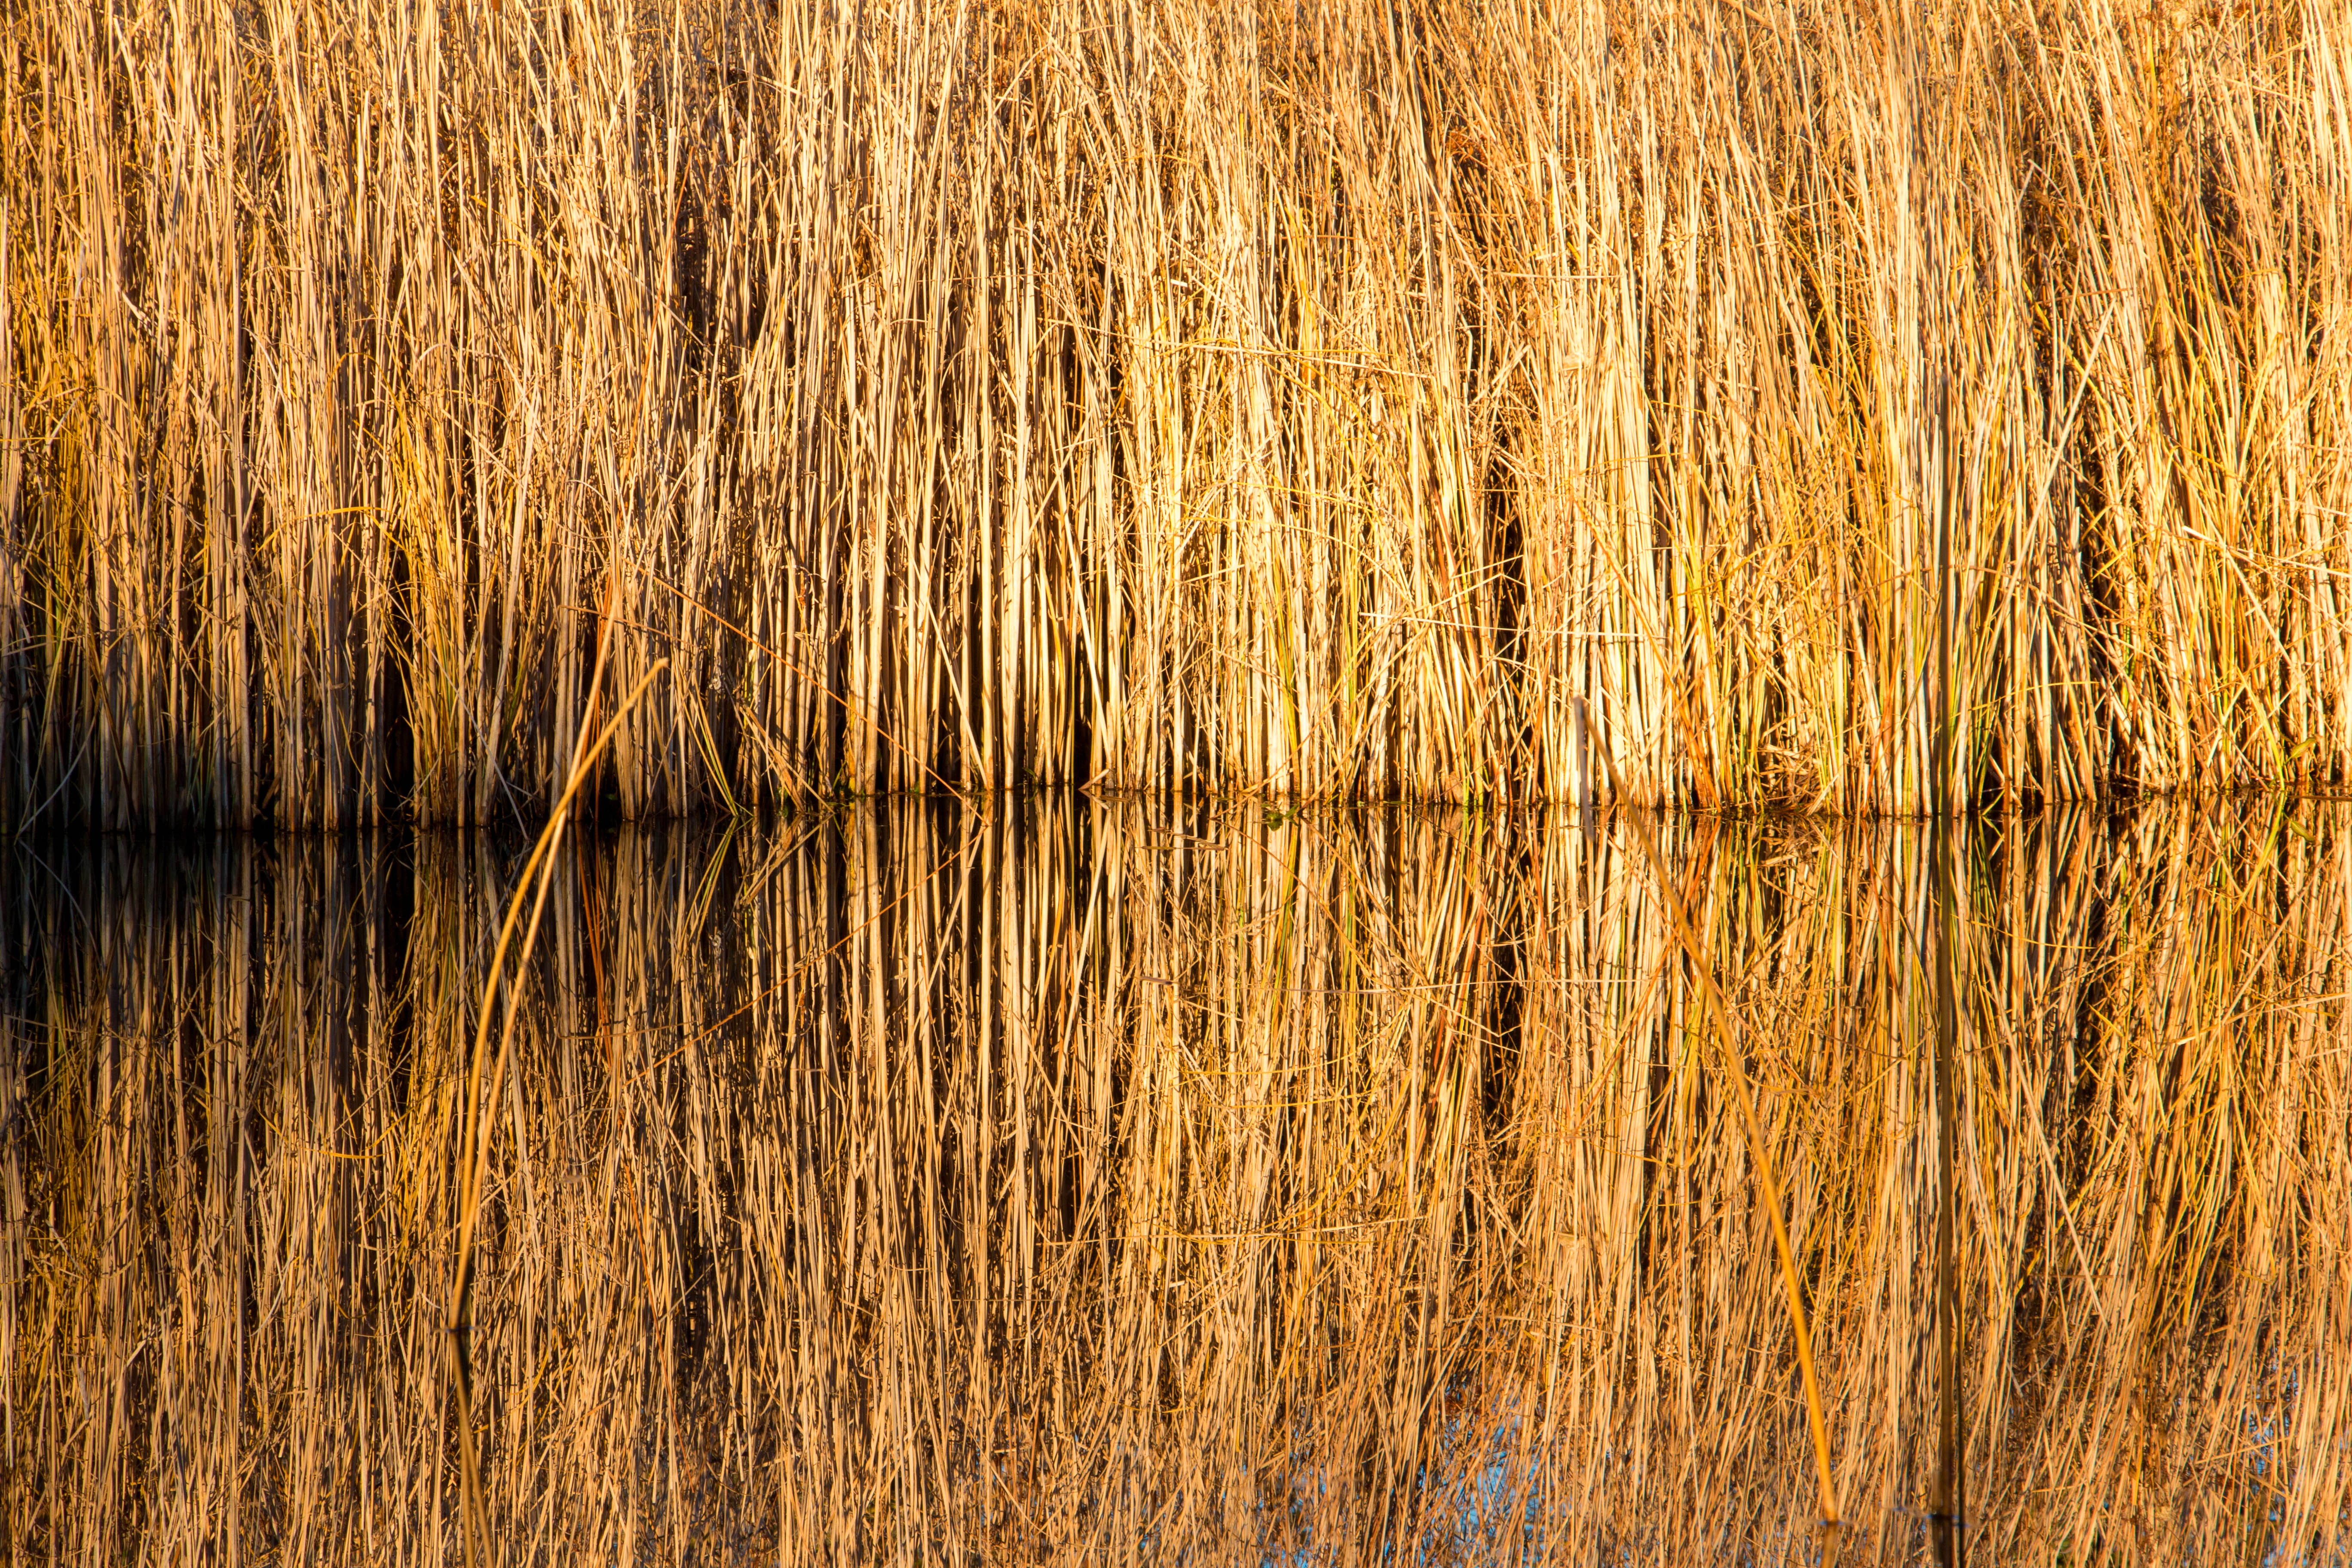
tree, water, nature, grass, winter, plant, wood, field, sunlight, texture, trunk, formation, reed, pond, pattern, autumn, soil, yellow, agriculture, bank, mirror, teichplanze, pools, flooring, pond plant, tube piston greenhouse, biotope, grass family, plant stem, land plant